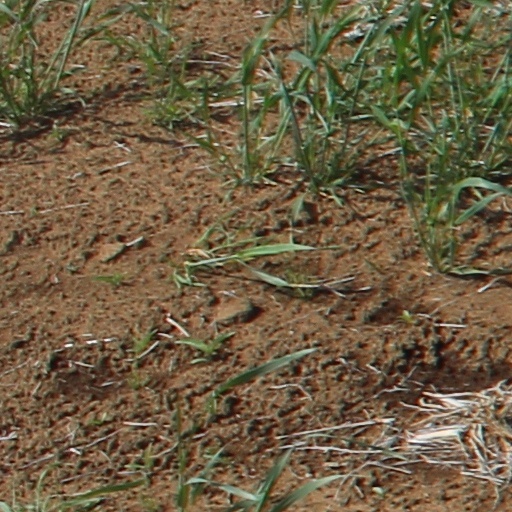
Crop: wheat